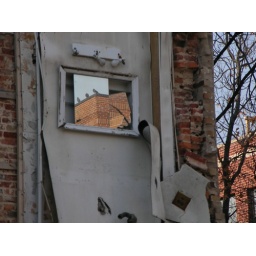
a glimpse of some pigeons across the street, reflected in a mirror left on a demolished building wall in Fells Point.